NATO Training Mission – Afghanistan

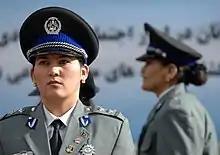
Female ANP officers stands at attention during a pass and review formation before the start of the International Women's Day ceremony at the Ministry of Interior in Kabul on March 4, 2010.

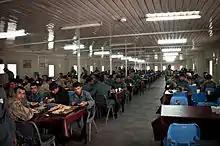
ANP cadets eating at the Kabul training center Student Dining Facility

Specialized training courses such as: Bayman and Panshir Model Police, Justice and Corrections program, literacy program, criminal investigation division, counter terrorism program, Border Police training, Domestic violence, Sexual Assault, Professional standards Units, Family Assistance Unit, Trafficking in Persons Program, Senior Leadership English Language, Medic Training, TIP Courses, Tactical Training Program (SWAT), Public Order Program, FTO/PTP, Drivers Training and Records Identification Program. Provides for ANP Counter-Improvised Explosive Device (CIED) / Explosive Ordnance Disposal (EOD) initial training. These funds will train 16 eight man teams on IED defeat mechanisms.